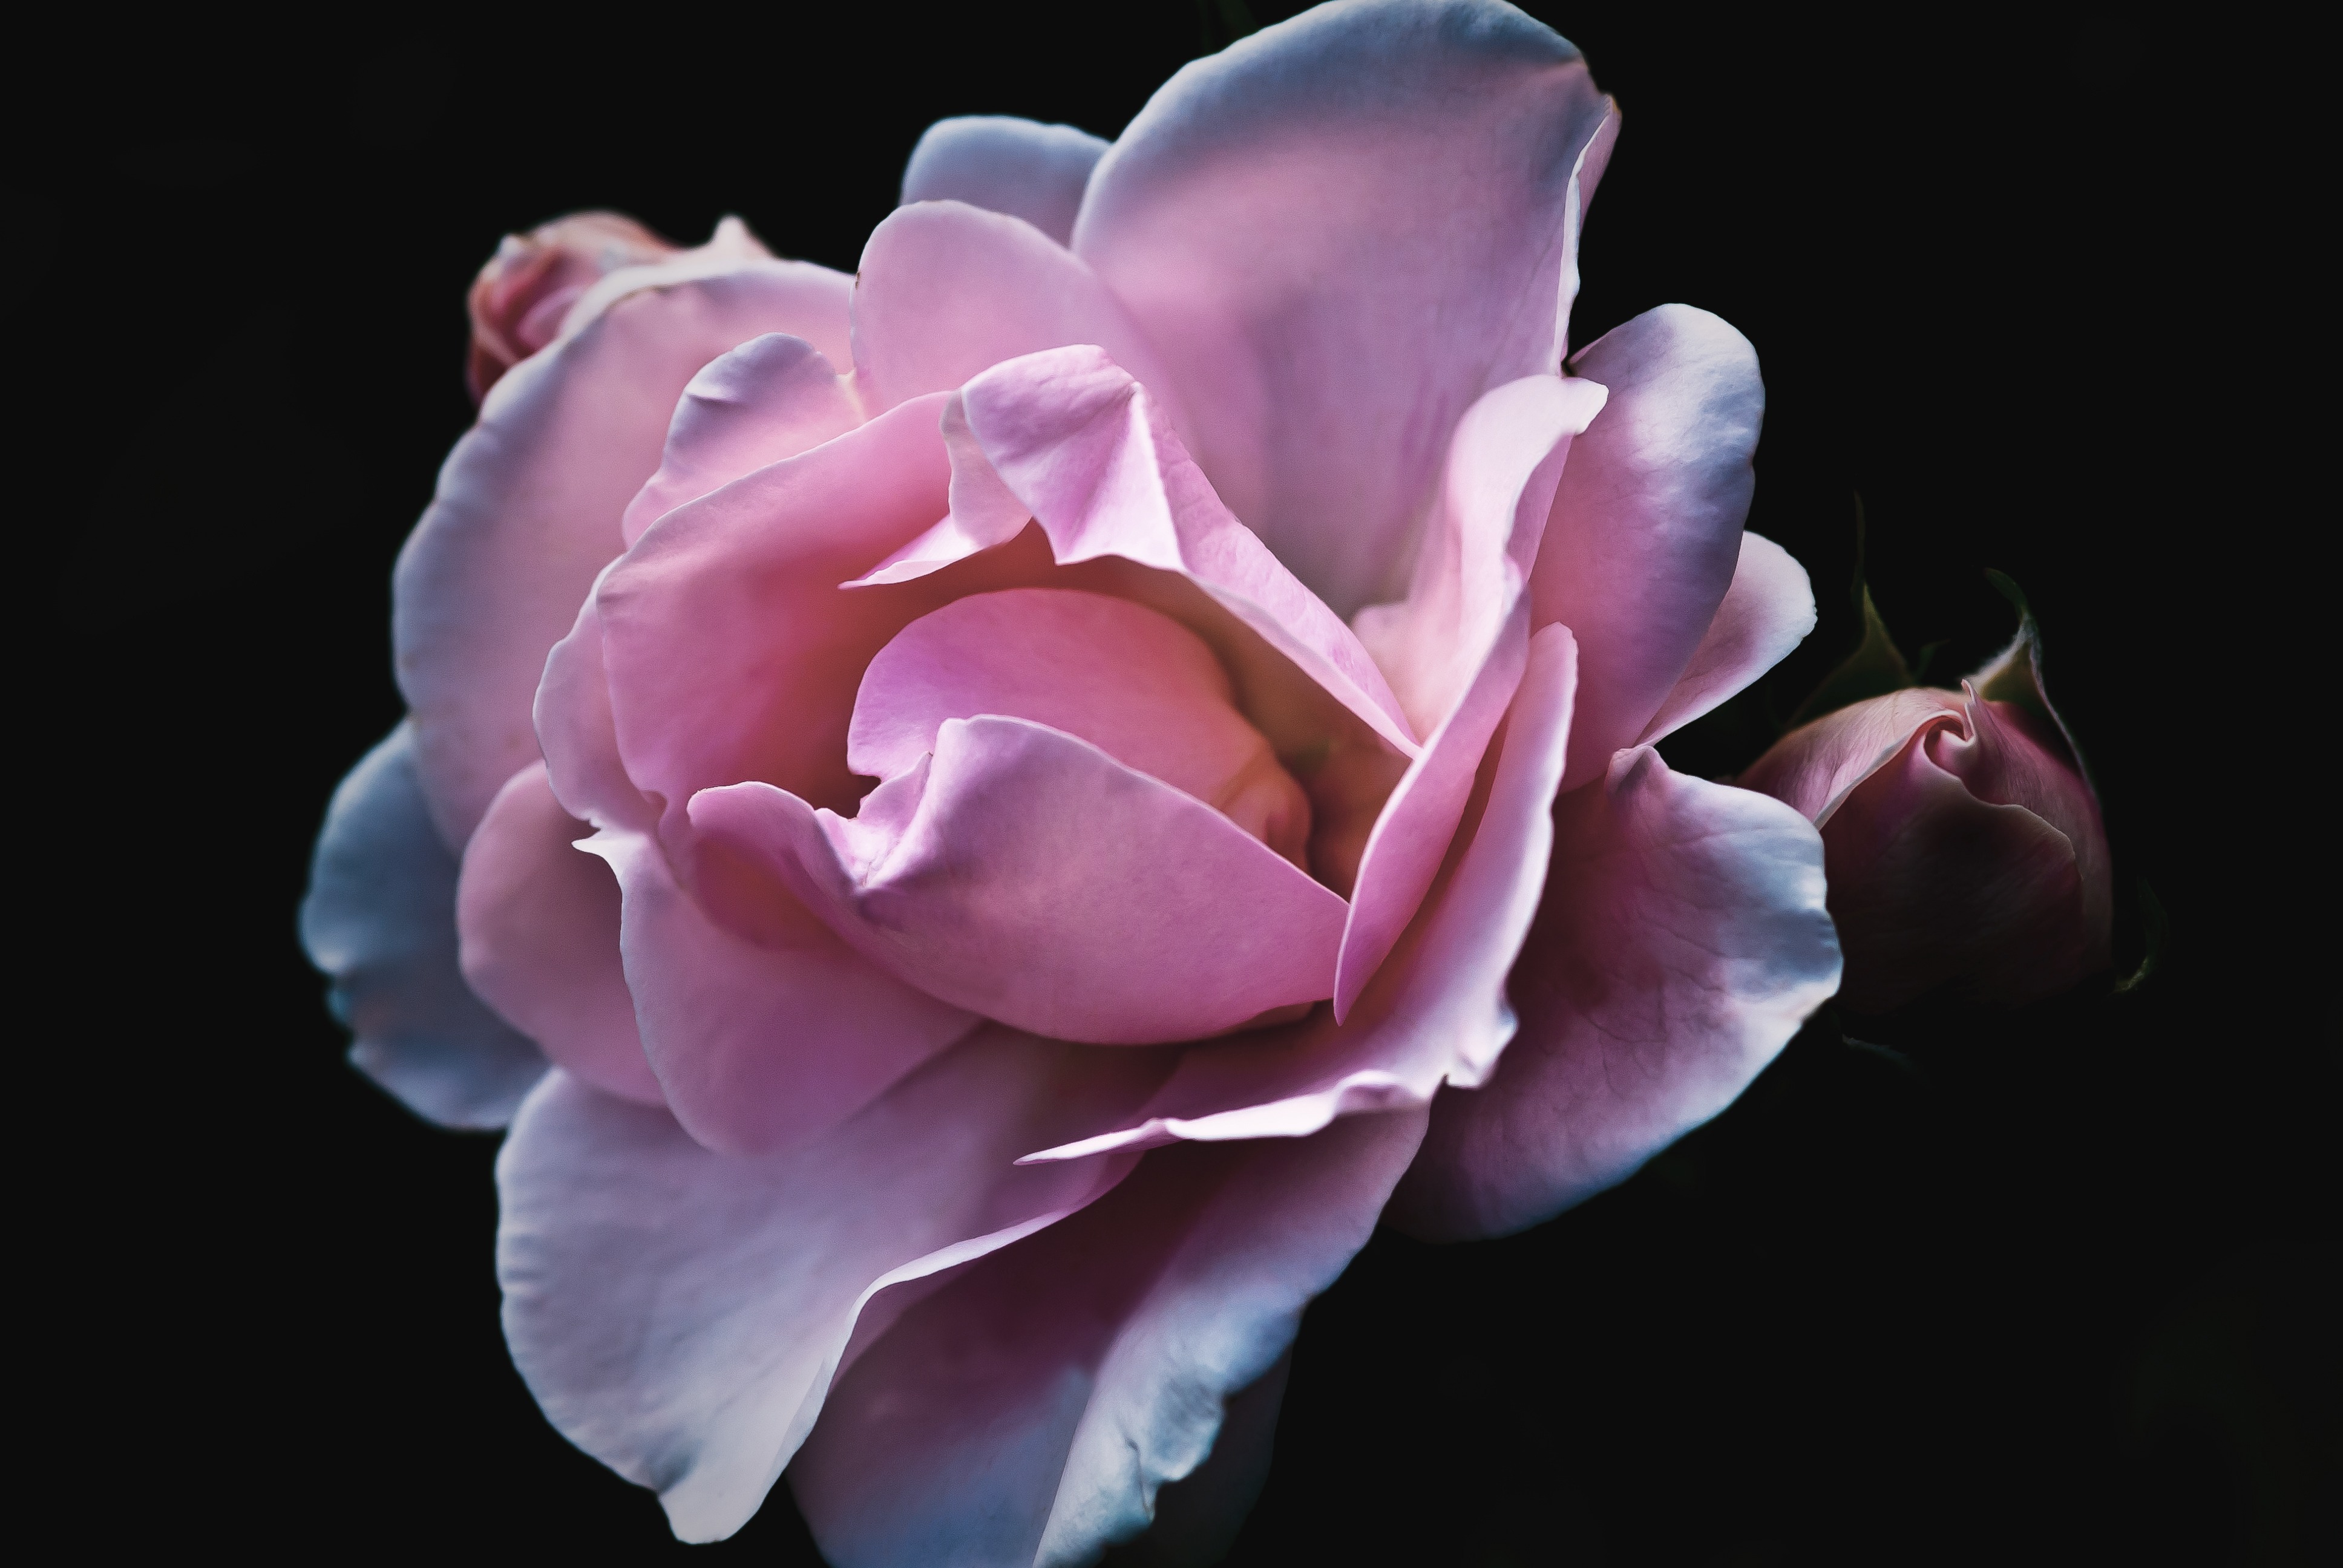
blossom, plant, photography, flower, petal, bloom, rose, color, macro, blooming, pink, flora, close up, roses, colour, petals, beautiful, delicate, bud, floribunda, macro photography, flowering plant, garden roses, rose family, land plant, rose order, no person